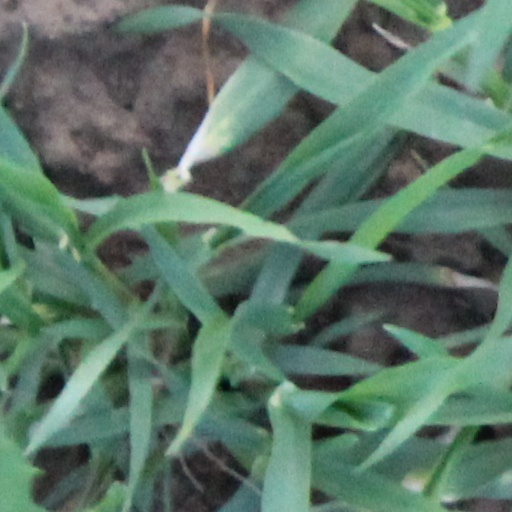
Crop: wheat